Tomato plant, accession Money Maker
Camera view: tilt-top (135 deg); turntable rotation: 90 degrees
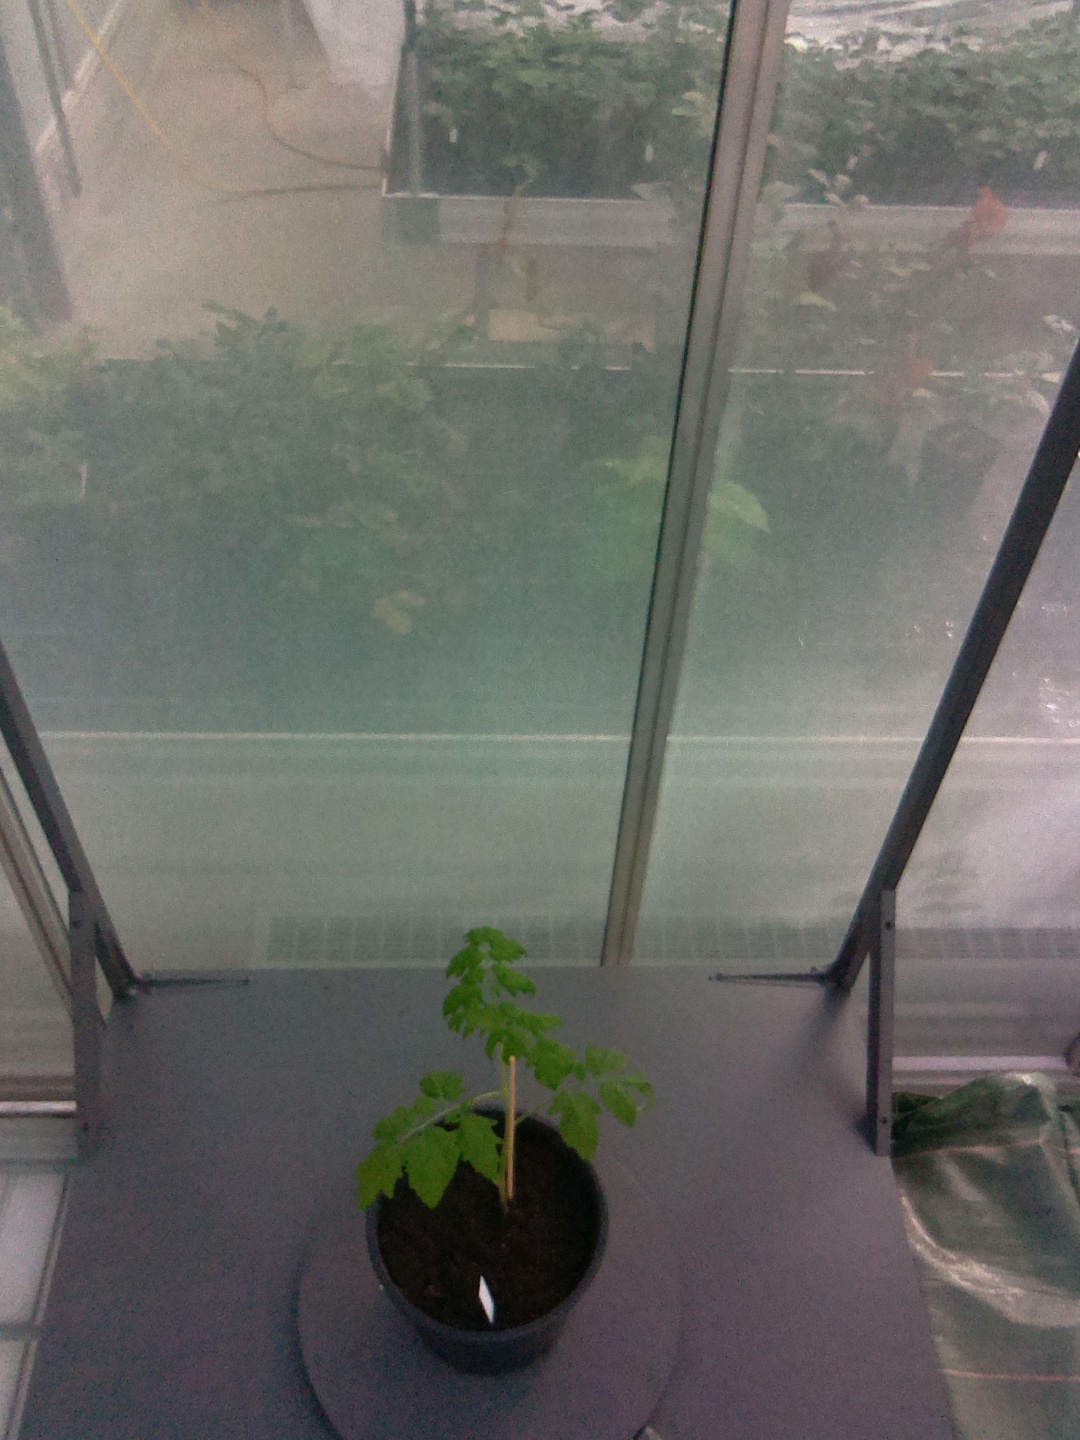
BBCH growth stage 13: 6 of true leaves visible